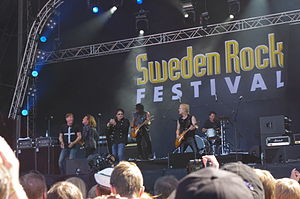
Survivor (musikgruppe)
Survivor er et band fra U.S.A.. Bandet blev dannet i 1978 i Chicago. De er specielt kendt for deres hit "Eye Of The Tiger" fra filmen, Rocky III.